Stockbridge Militia

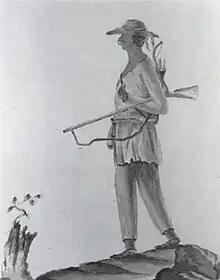
Von Ewald sketch of a Stockbridge warrior

After the fighting, Hessian captain Johann Von Ewald sketched a Stockbridge warrior based on one of the dead who had been left behind. The picture is the only known contemporary depiction of a Revolutionary-era Stockbridge militiaman. Von Ewald described the Indian casualties after his examination: